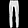
Label: Trouser